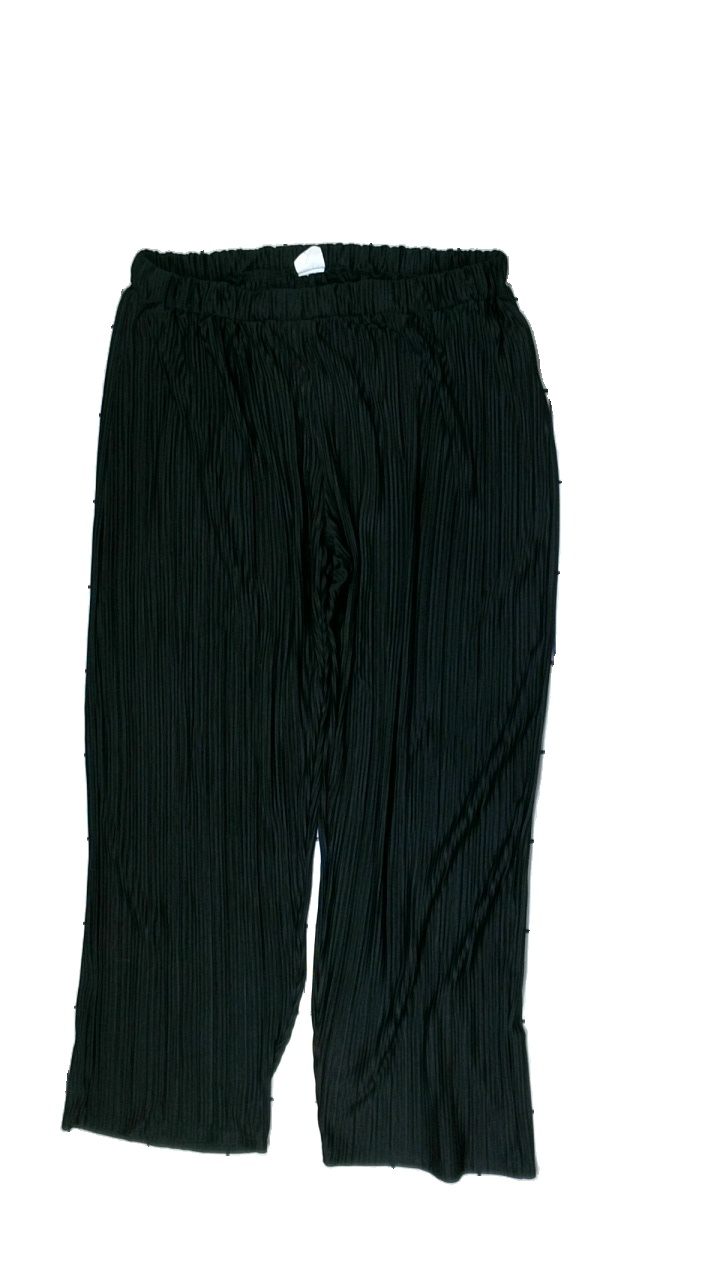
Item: Trousers (Ladies)
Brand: And Other Stories
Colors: Black
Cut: Loose
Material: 100% polyester
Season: All
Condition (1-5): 3
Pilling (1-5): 4
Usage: Export
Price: <50